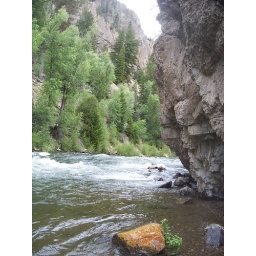
The water swirled around this rock outcropping, making for a perfect place to learn how to flyfish!